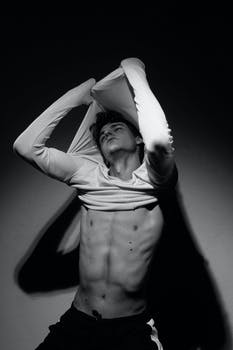
Label: No Watermark